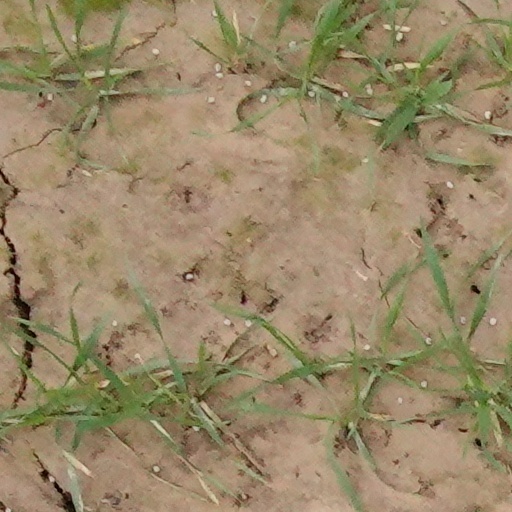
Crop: wheat